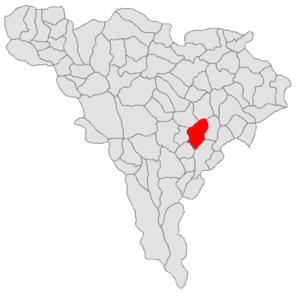
Berghin est une commune située dans le județ d'Alba en Roumanie. Elle possède une population de 1 893 habitants et est composée de quatre villages: Berghin, Ghirbom, Henig et de Straja.